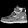
Label: Ankle boot